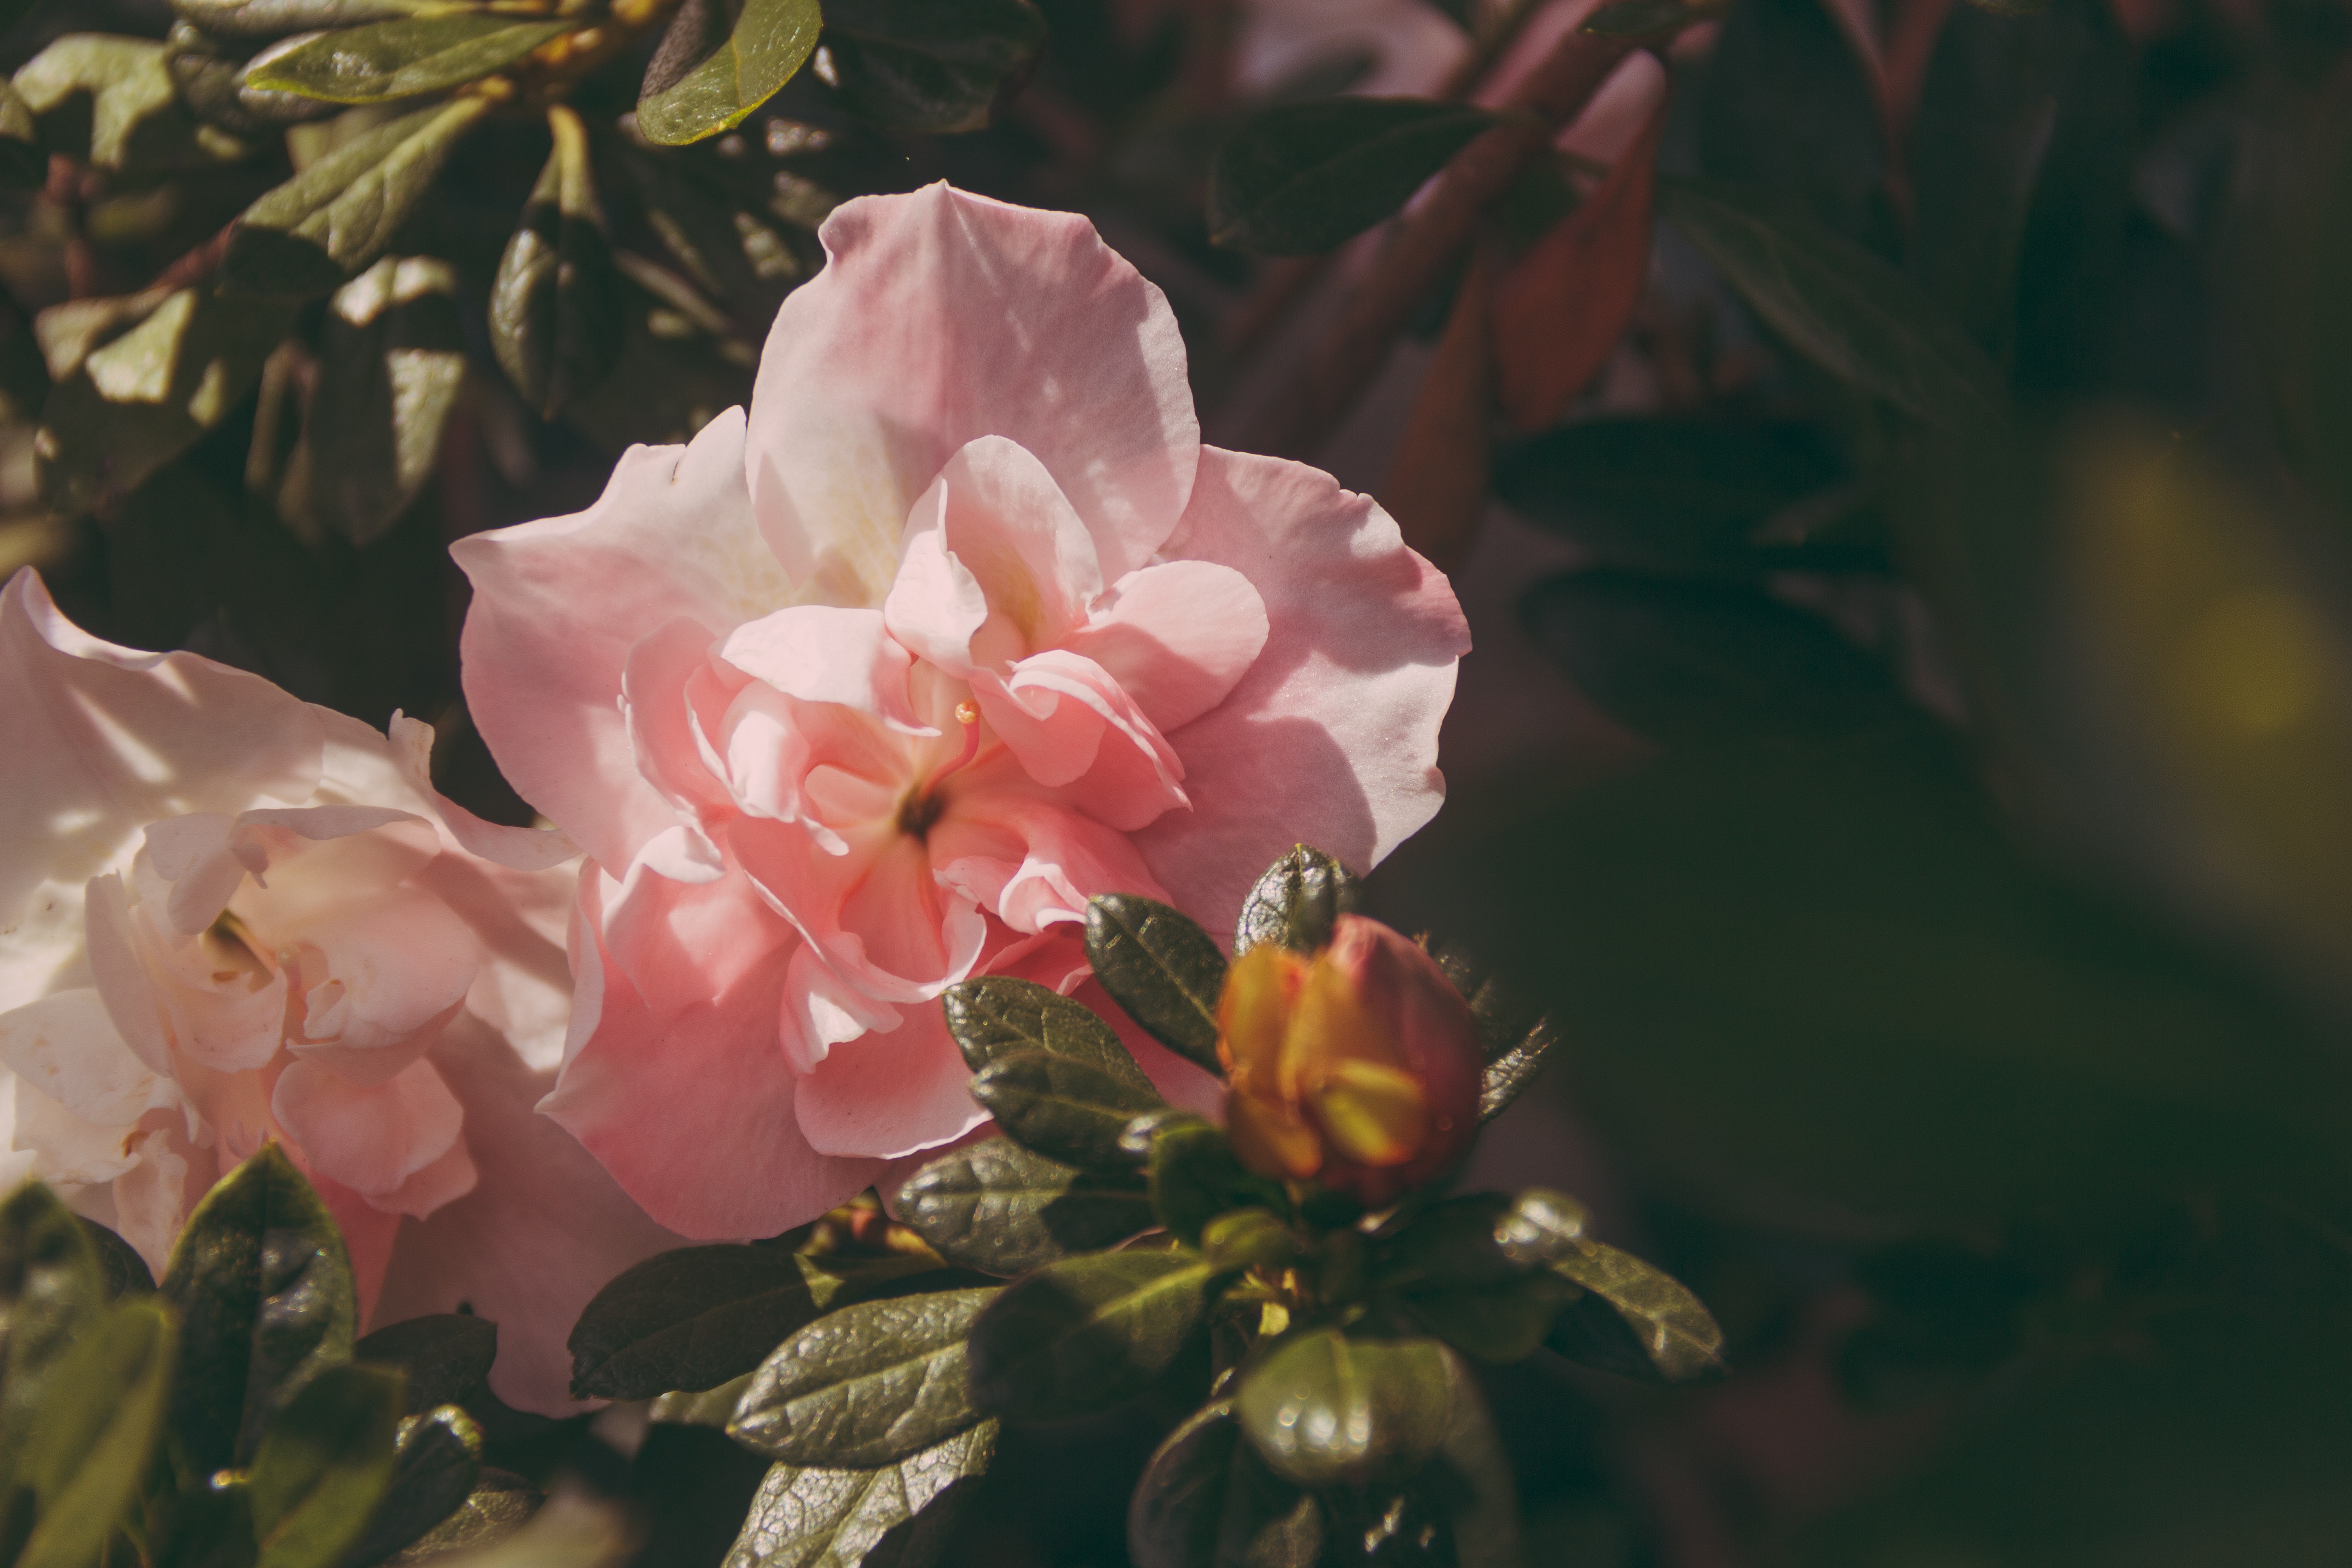
pink, flower, petal, plant, flowering plant, spring, botany, leaf, branch, rose family, blossom, still life, theaceae, camellia, rose, plant stem, wildflower, rose order, perennial plant